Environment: real
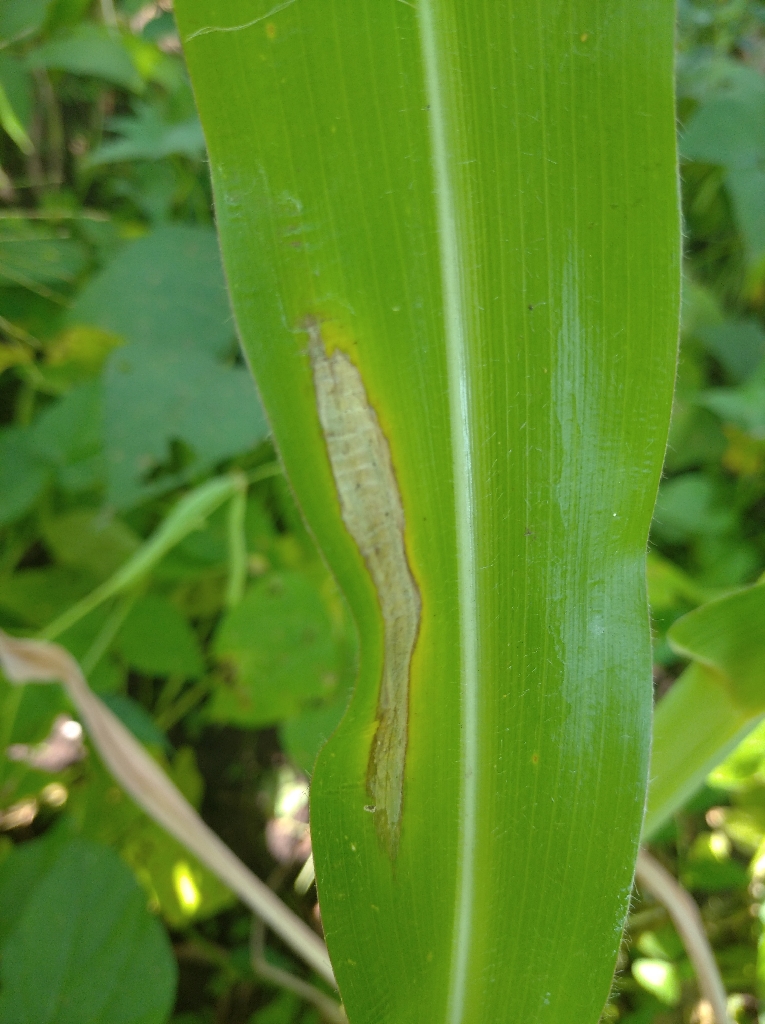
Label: northern_corn_leaf_blight